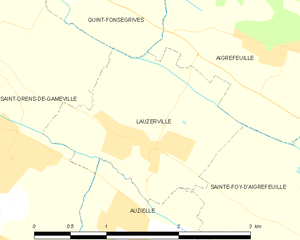
Lauzerville est une commune française située dans le département de la Haute-Garonne, dans la région Occitanie.